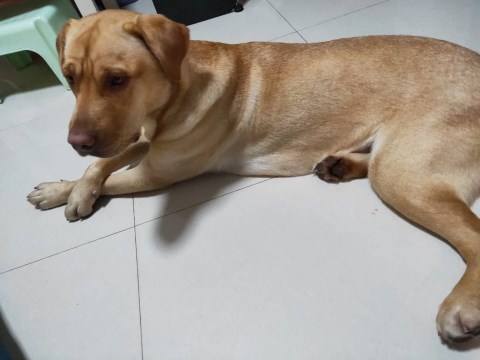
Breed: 3580-n000122-Labrador_retriever